Wilkie Collins

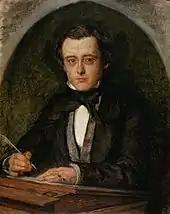
Portrait by Charles Allston Collins, 1853

An instrumental event in his career was an introduction in March 1851 to Charles Dickens by their friend in common, the painter Augustus Egg. They became lifelong friends and collaborators. In May of that year, Collins acted with Dickens in Edward Bulwer-Lytton's play "". Among the audience were Queen Victoria and Prince Albert. Collins's story "A Terribly Strange Bed", his first contribution to Dickens's journal "Household Words", was published in April 1852. In May 1852 he went on tour with Dickens's company of amateur actors, again performing "Not So Bad As We Seem", but with a more substantial role.